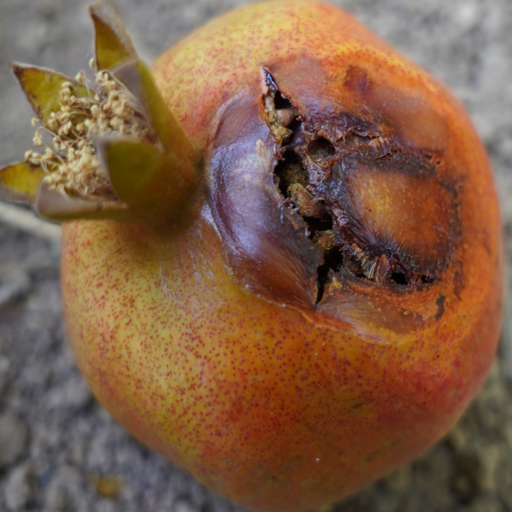
Label: Ectomyelois ceratoniae